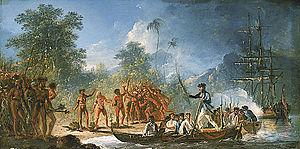
Cet article relate les faits saillants de l'histoire du Vanuatu, un État d'Océanie situé dans le Sud-Ouest de l'océan Pacifique.
Le Vanuatu, en forme longue la république de Vanuatu, est un État situé en mer de Corail et faisant partie de la Mélanésie. L'archipel est composé de 83 îles pour la plupart d'origine volcanique, à 539 kilomètres au nord-nord-est de la Nouvelle-Calédonie.